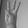
ASL letter: W